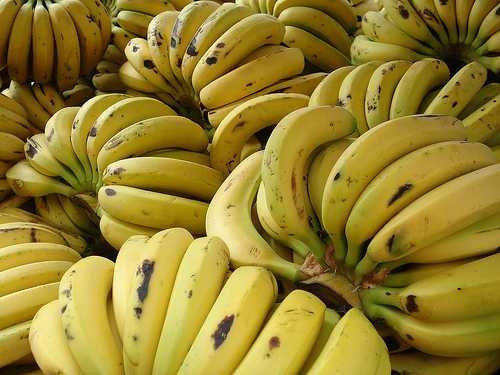
Label: Banana